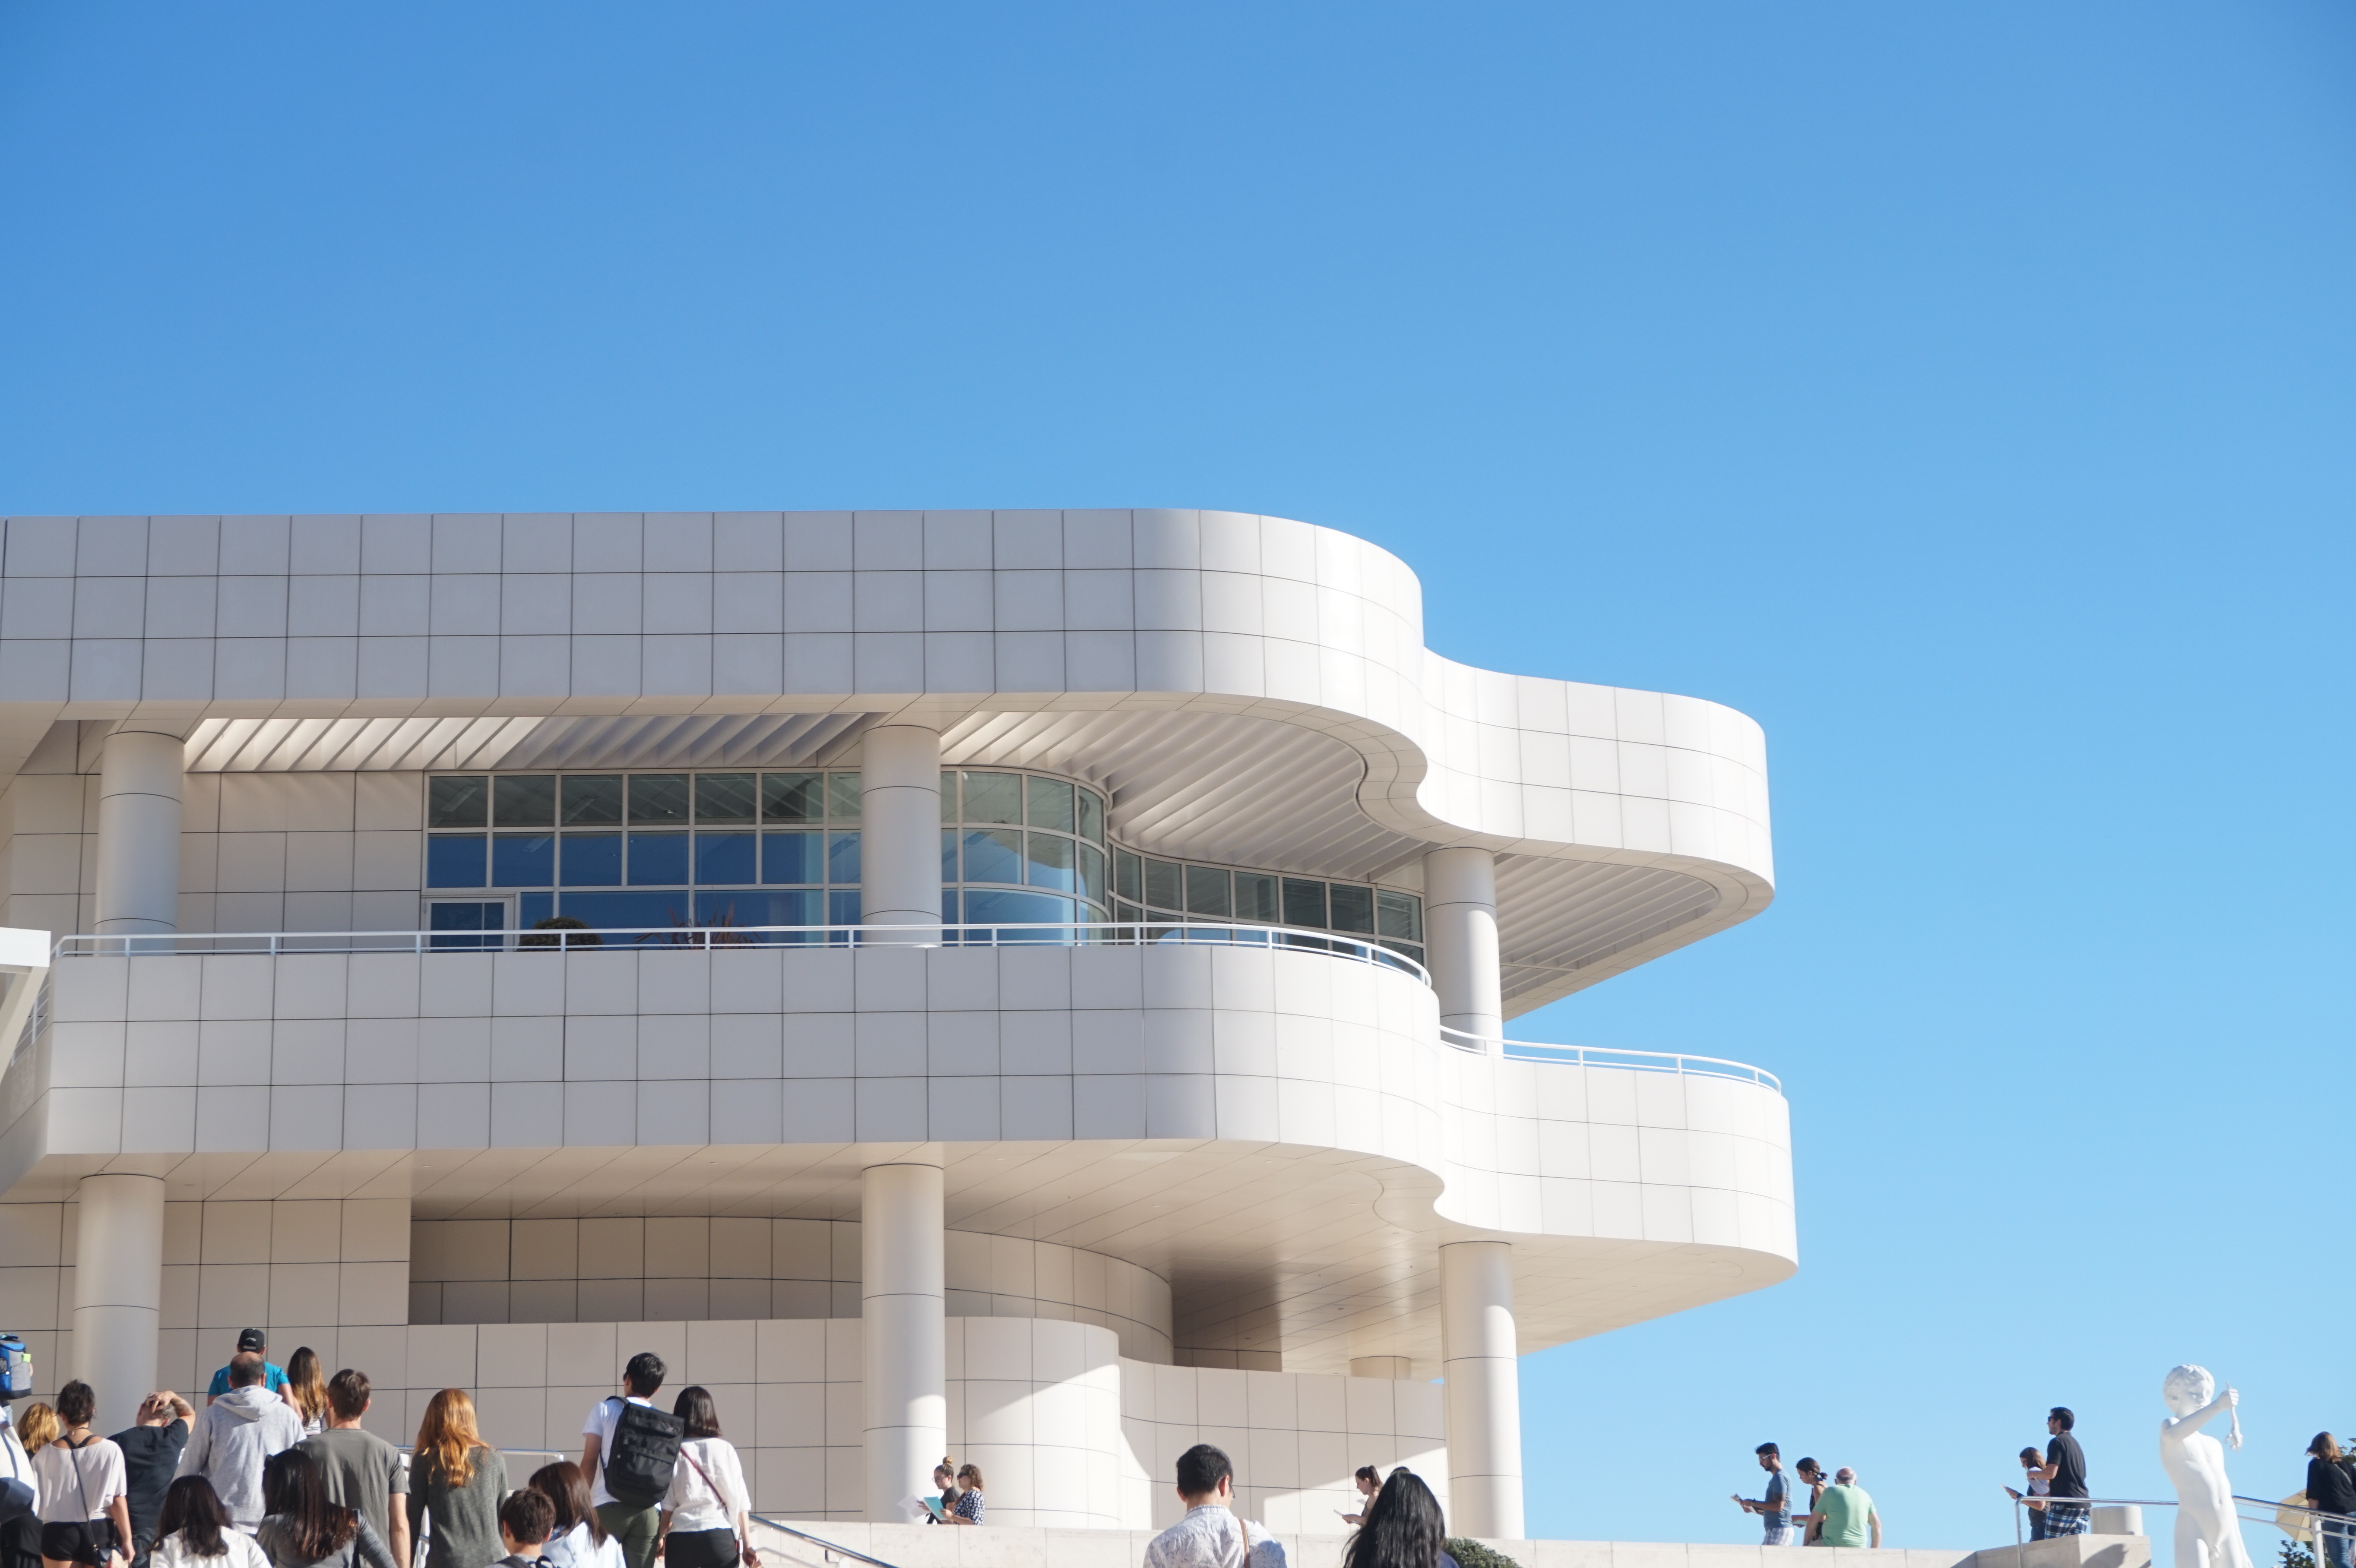
architecture, structure, building, plaza, facade, stadium, arena, pavilion, commercial building, headquarters, convention center, sport venue, performing arts center, leisure centre